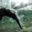
Label: otter